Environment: real
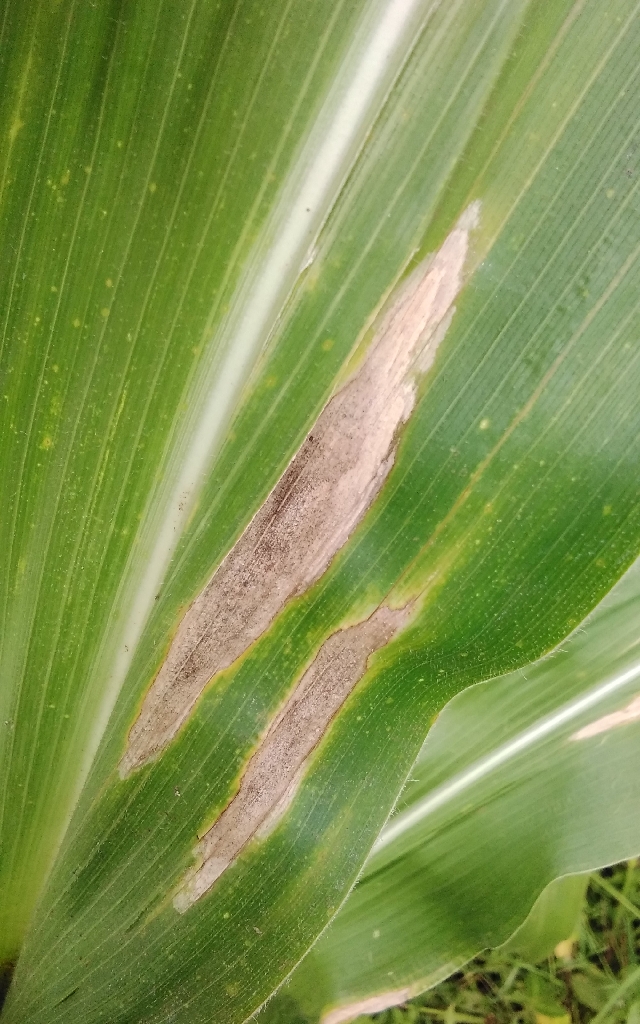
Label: northern_corn_leaf_blight